Tasmanian numbfish

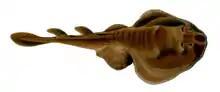
Illustration of the Tasmanian numbfish holotype by John Richardson, author of the species description

Scottish naturalist John Richardson described the Tasmanian numbfish in an 1841 contribution to "Proceedings of the Zoological Society of London". Classifying the new species in the genus "Narcine", he gave it the specific epithet "tasmaniensis" as the holotype, a female long, was collected from Port Arthur, Tasmania. Richardson noted that the ray was known locally as "ground shark". Other common names for this species include electric ray, electric torpedo, little numbfish, and numbfish. In a 2012 phylogenetic study based on mitochondrial DNA, "Narcine" was found to be polyphyletic, with the Tasmanian numbfish belonging to a different lineage than the giant electric ray ("N. entemedor"). In 2016, the Tasmanian numbfish was re-classified as a part of the resurrected genus, Narcinops.